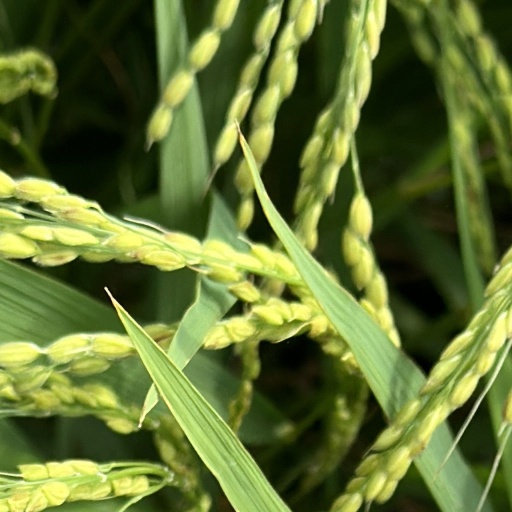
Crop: rice